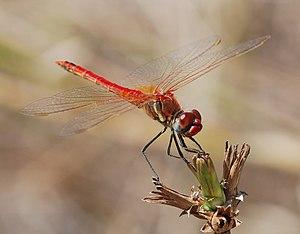
Sympétrum à nervures rouges mâle (Sympetrum fonscolombii). Lisbonne, Portugal.
La famille des Libellulidae est la plus nombreuse faisant partie des Anisoptères, dans l'ordre des Odonates. Anciennement, les familles des Corduliidae et des Macromiidae étaient considérées comme des sous-familles des Libellulidae. Même après l'exclusion de ces deux groupes, on compte plus de 1 000 espèces de libellules appartenant à cette grande famille.